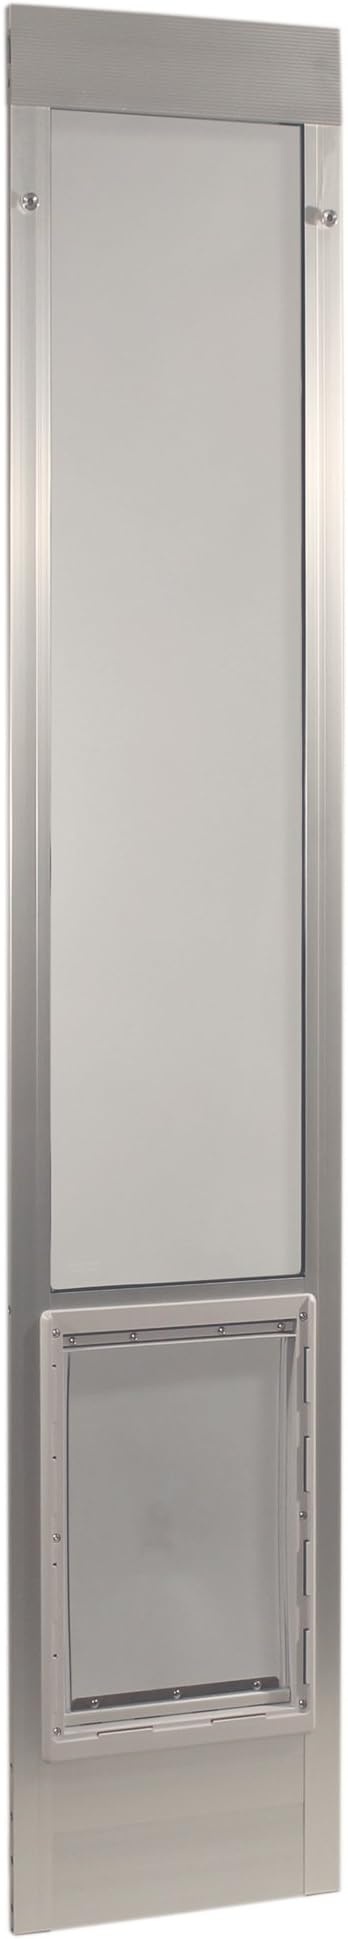
Ideal Pet Products Aluminum Pet Patio Door, Adjustable Height 77-5/8" to 80-3/8", 10-1/2" x 15" Flap Size, Mill/Silver
About This Adjustable Height: 77-5/8" To 80-3/8" for ALUMINUM sliding patio doors only. To ensure ordering correct height, measure flush at top track to the inside bottom track of your ALUMINUM sliding patio door frame. Includes a weather strip to perfectly seal with your slider, keeping the elements out and your home comfortable. Easy to install and remove: Perfect for renters or anyone who prefers a less permanent solution. Features a 10-1/2" x 15” flexible, transparent vinyl flap that makes it easy for your pet to come and go while providing a clear view. Pet door rise is 8" (Pet door rise is the distance of the pet door from the floor) with a door width of 15”. Suitable for pets up to 10.5” wide and weighing up to 90 pounds. Overview Size : 10-1/2" x 15" Flap Size Brand : Ideal Pet Products Color : Mill/Silver Material : Aluminum Target Audience : Dogs
Brand: IdealPetProducts
Category: Animals & Pet Supplies > Pet Supplies > Pet Doors > Sliding Glass Doors